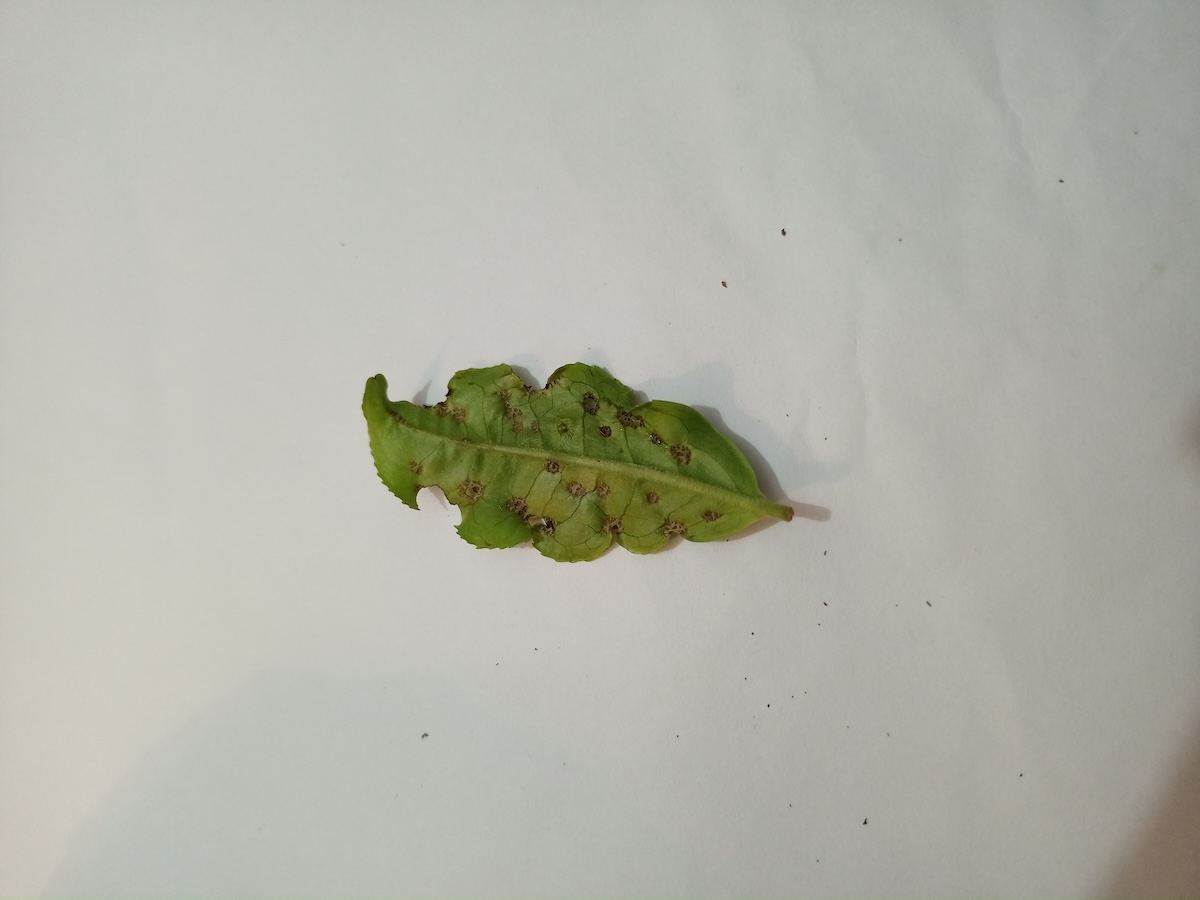
Label: Green mirid bug